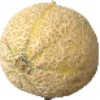
Label: cantaloupe